List of ice cream varieties by country

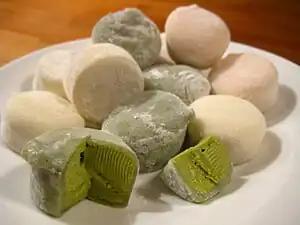
Mochi ice cream sold in Japan

Italian ice cream or Gelato as it is known, is a traditional and a popular dessert in Italy. Much of the production is still hand-made and flavored by each individual shop in "produzione propria" gelaterias. Gelato is made from whole milk, sugar, sometimes eggs, and natural flavorings. Gelato typically contains 7–8% fat. Before the cone became popular for serving ice cream, in English speaking countries, Italian street vendors would serve the ice cream in a small glass dish referred to as a "penny lick" or wrapped in waxed paper and known as a hokey-pokey (possibly a corruption of the Italian – "here is a little"). Some of the most known artisanal gelato machine makers are Italian companies Carpigiani, Crm-Telme, Corema-Telme, Technogel, Cattabriga and high capacity industrial plants made by Catta 27 and Cogil and Teknoice.